Castlemaine Art Museum

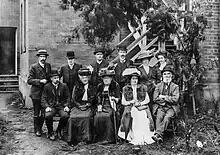
Unknown photographer (c.1910) Castlemaine Progress Association, organisers of "Castlemaine Past and Present" Exhibition and initiators of the Castlemaine Art Gallery and Historical Museum. Back row L-R: Walter J. Whitchell, Frank R. Cocking, Alf. C. Pensom (President), Mr N Hayes, Mary Leviny, Winifred Brotherton.Front L–R: Lieut. Col. Francis S Newell, Lucy Philpots, Mary B. Woolley, Alice Newell, Charles Mapperson.

The Castlemaine Progress Association's display of items of a 'novel and interesting nature', "Castlemaine Past and Present," the town's first major exhibition, running 18–20 August 1910, celebrated the commercial, civic and cultural achievements of the town with "a collection of geological specimens and curios from the Government collection," photographs of historical interest, maps, furniture, applied art, books and artefacts, as well as landscapes by local artists intended to "popularise our town as a resort for artists and painters".